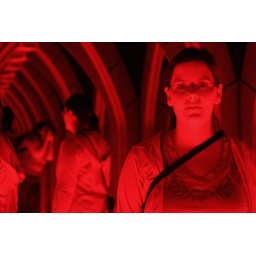
If Sally hadn't been with me, I totally would have flown into a mirror in panic like a bird into a window.